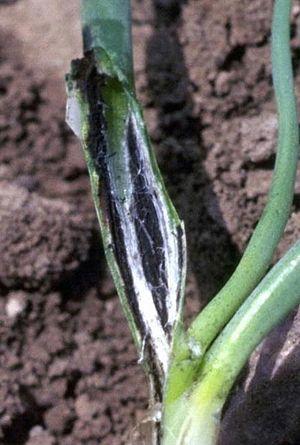
Urocystis est un genre de champignons basidiomycètes de la famille des Urocystidaceae.
Les Urocystidaceae sont une famille de charbons de la classe des Ustilaginomycetes de l'ordre des Urocystidales. Leur genre type est Urocystis.
Les Urocystidales sont un ordre de champignons basidiomycètes de la classe des Ustilaginomycetes.